Toronto Croatia

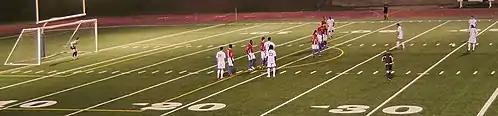
Toronto Croatia playing against Serbian White Eagles at Centennial Park Stadium during the 2010 season.

In 2006 the CPSL re-branded itself as the Canadian Soccer League (CSL), and introduced the International Division which represented the various ethnic communities in the Greater Toronto Area. The launch of the division saw the return of Toronto Croatia's traditional rivals, the Serbian White Eagles, which revived their historical derby match. The club also celebrated its 50th anniversary, and went on a tour of Croatia and Bosnia and Herzegovina where they played the Dinamo Zagreb B team at Maksimir Stadium before the Croatian Supercup, and also played NK Široki Brijeg and NK Primorac Biograd. The organization retained the services of Josip Cvitanovic as club president, and Theo Krajacic as club representative. After gaining coaching experience in Croatia and Asia, former player-coach Mladen Pralija returned to manage the team. The 2006 International Division season was primarily a battle between the two former-Yugoslavian represented teams, which produced the highest attendances throughout the league. The regular season concluded with the White Eagles claiming the division with Croatia finishing as runners up. In the postseason Croatia beat Laval 1–0 but were defeated in the semifinals 1–0 by Italia Shooters. Toronto Croatia's Azcurra was named the Goalkeeper of the Year for a fifth time, which was a league record for an individual player.